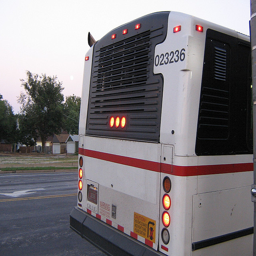
A white bus driving down a street next to the side of a road.
A passenger bus with lights on on the road
The white bus has its lights red lights on.
The back taillights of a city passenger bus.
The back end of a bus on the road with its brake lights on.